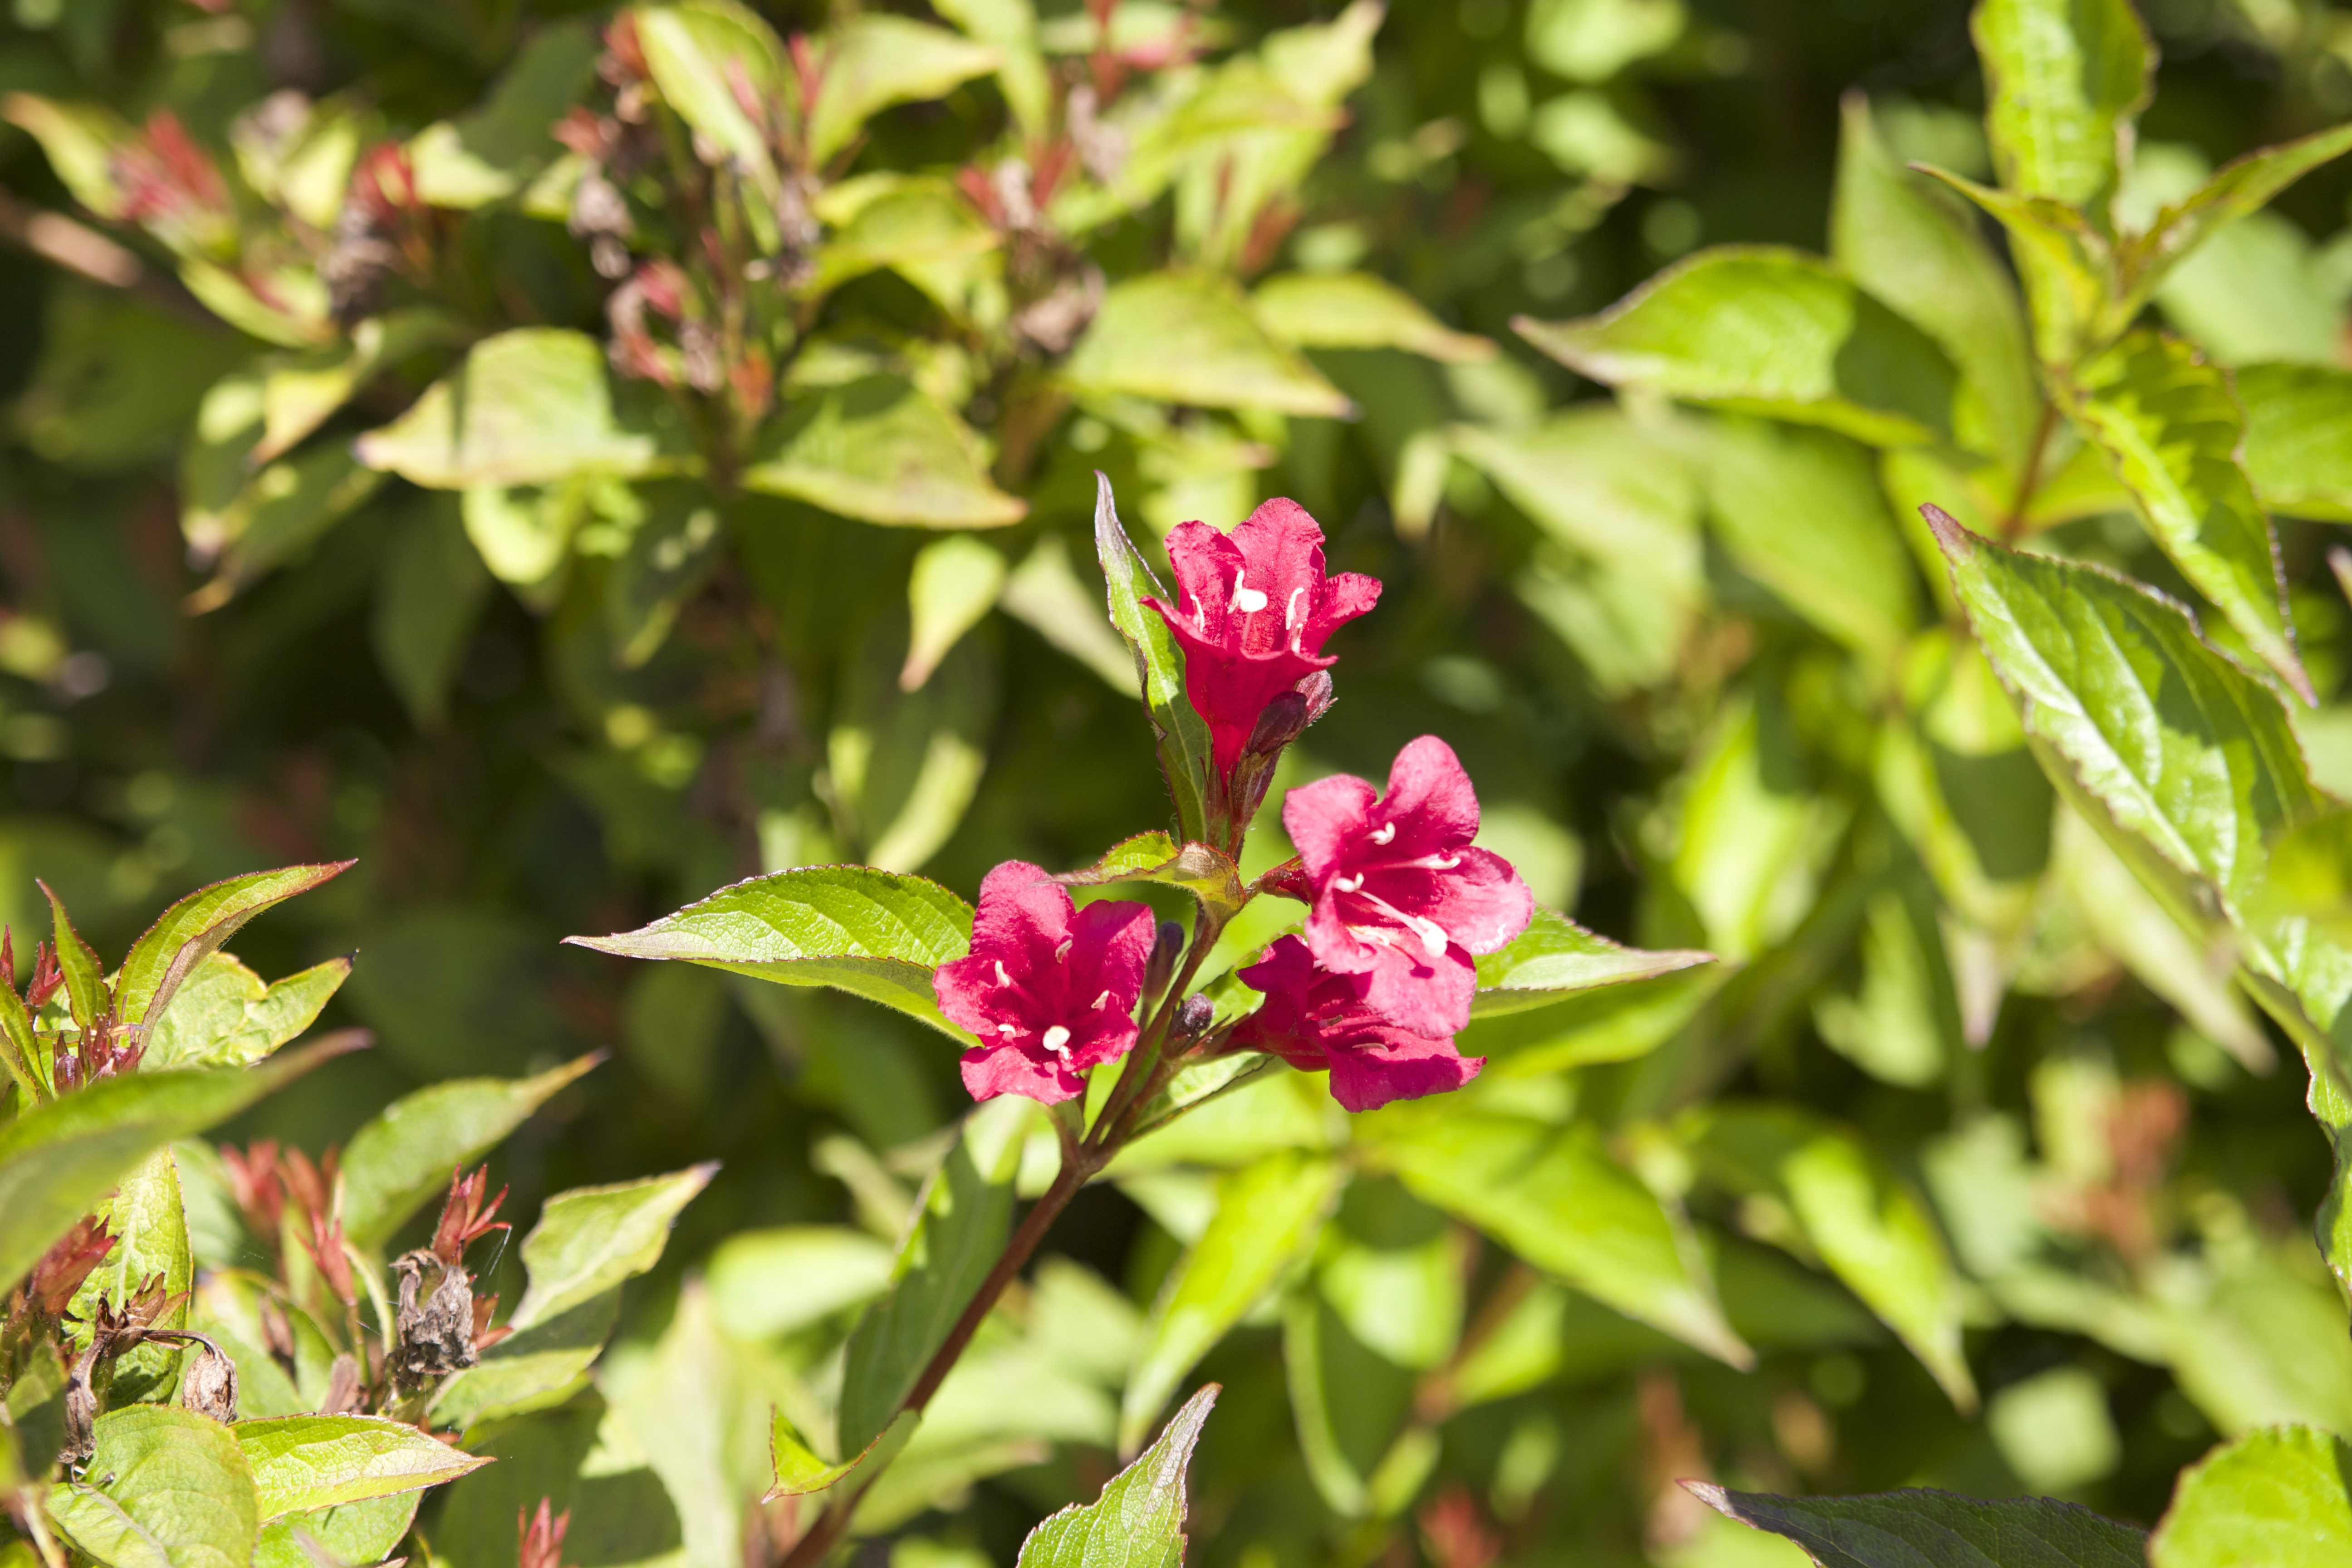
tree, nature, blossom, plant, leaf, flower, spring, green, produce, macro, botany, garden, pink, flora, wildflower, sheet, colors, shrub, macro photography, flowering plant, woody plant, land plant